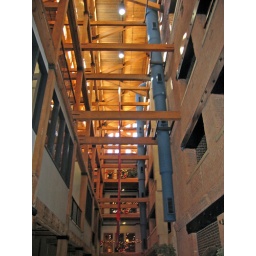
We wondered into this building just off the road near the West End Market Place.